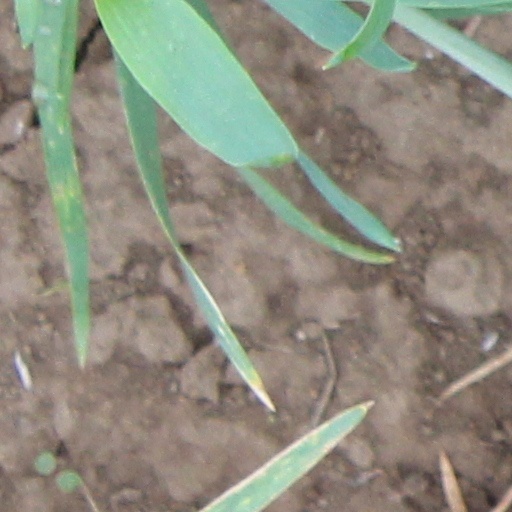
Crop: wheat